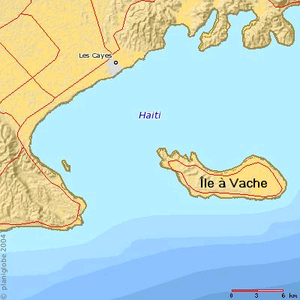
L'Île-à-Vache, ou Île-à-Vaches, est une île de la mer des Caraïbes, au sud d’Haïti. Elle est située à 10 km au sud-est de la ville haïtienne des Cayes.